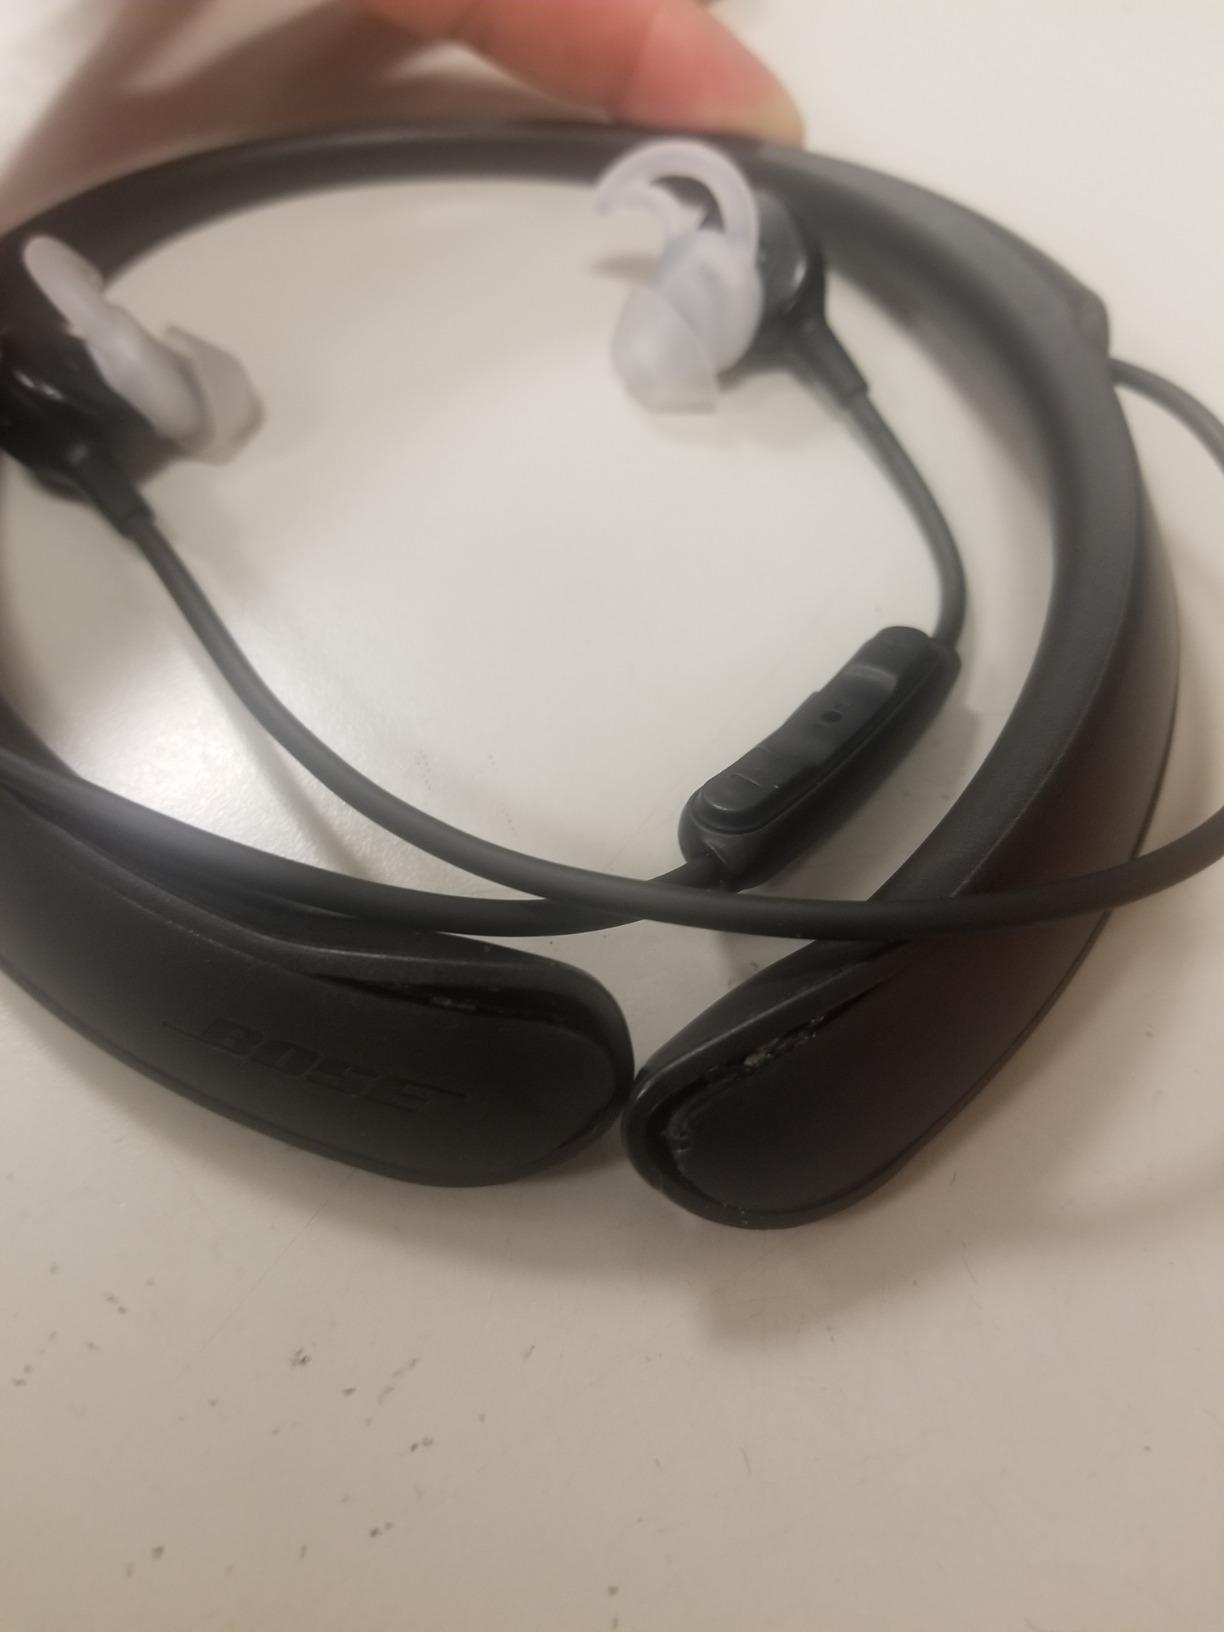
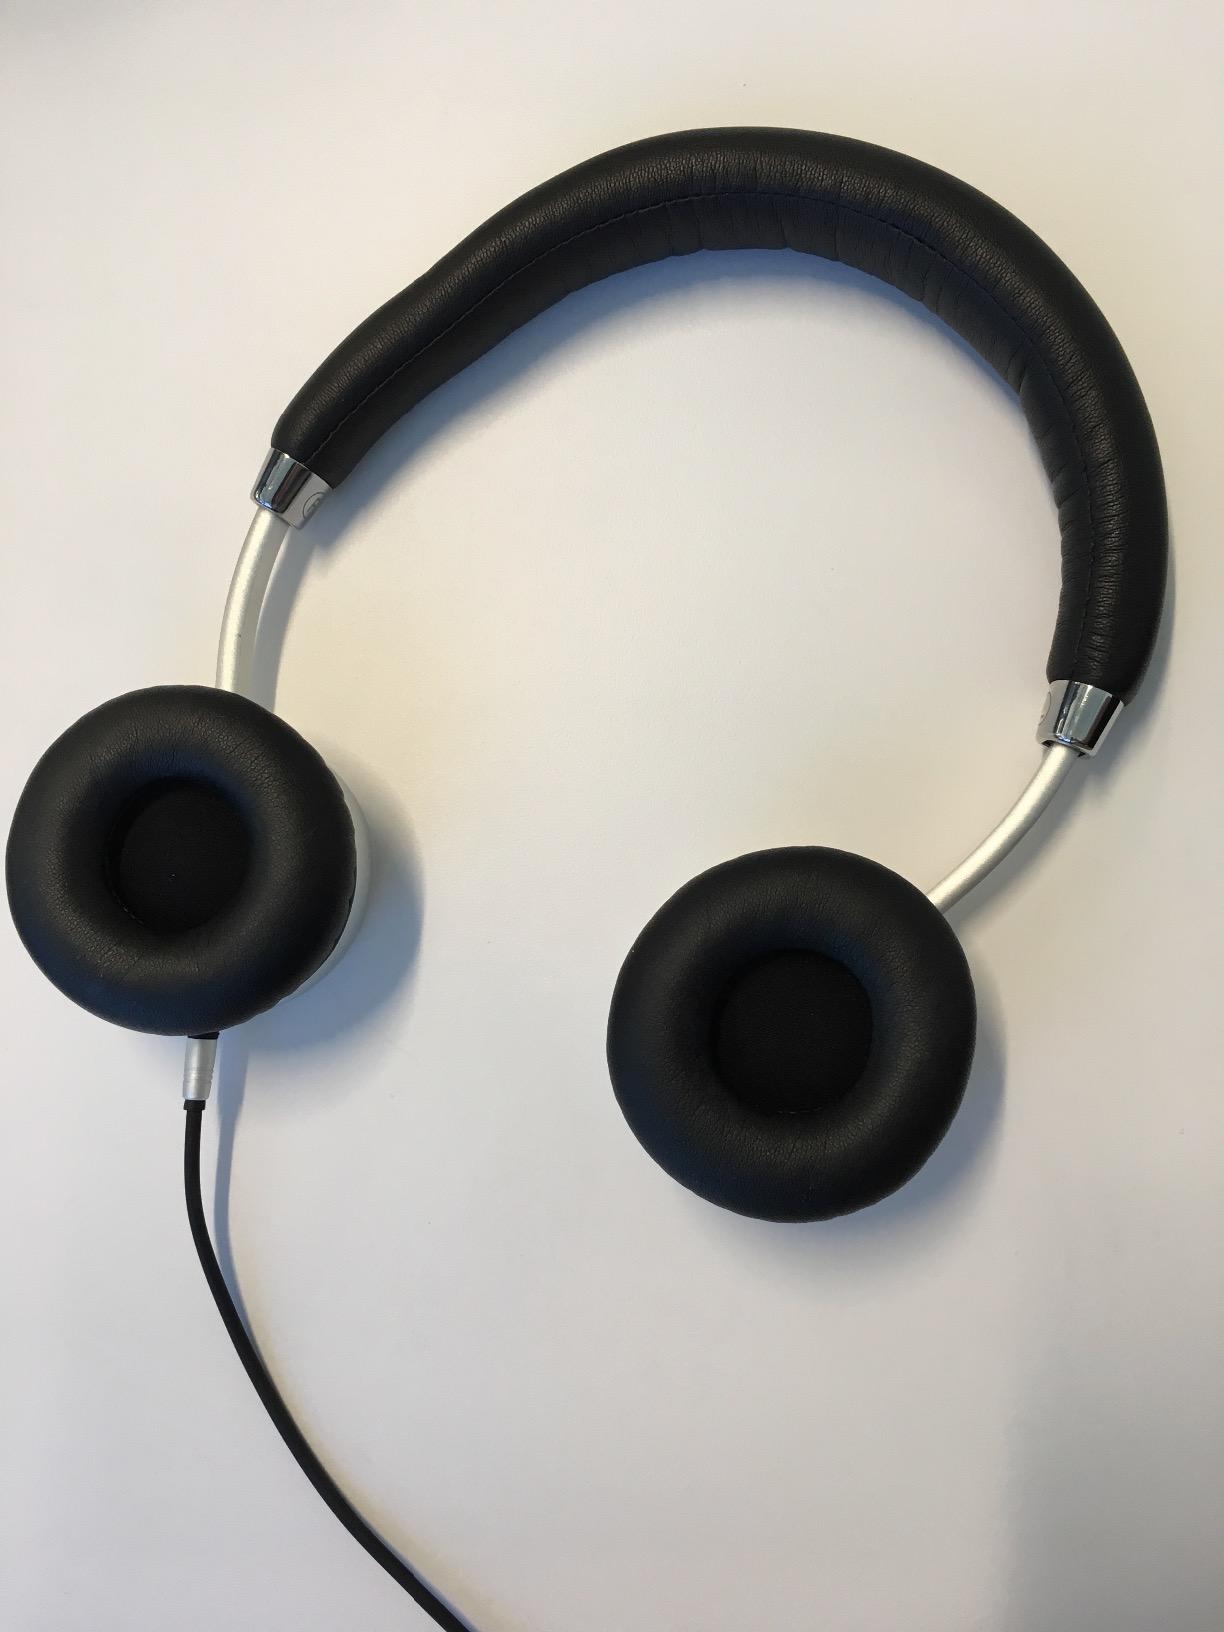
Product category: headphones
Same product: no